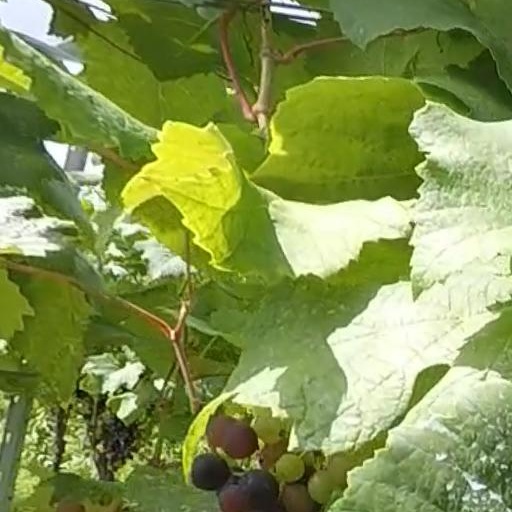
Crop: grape